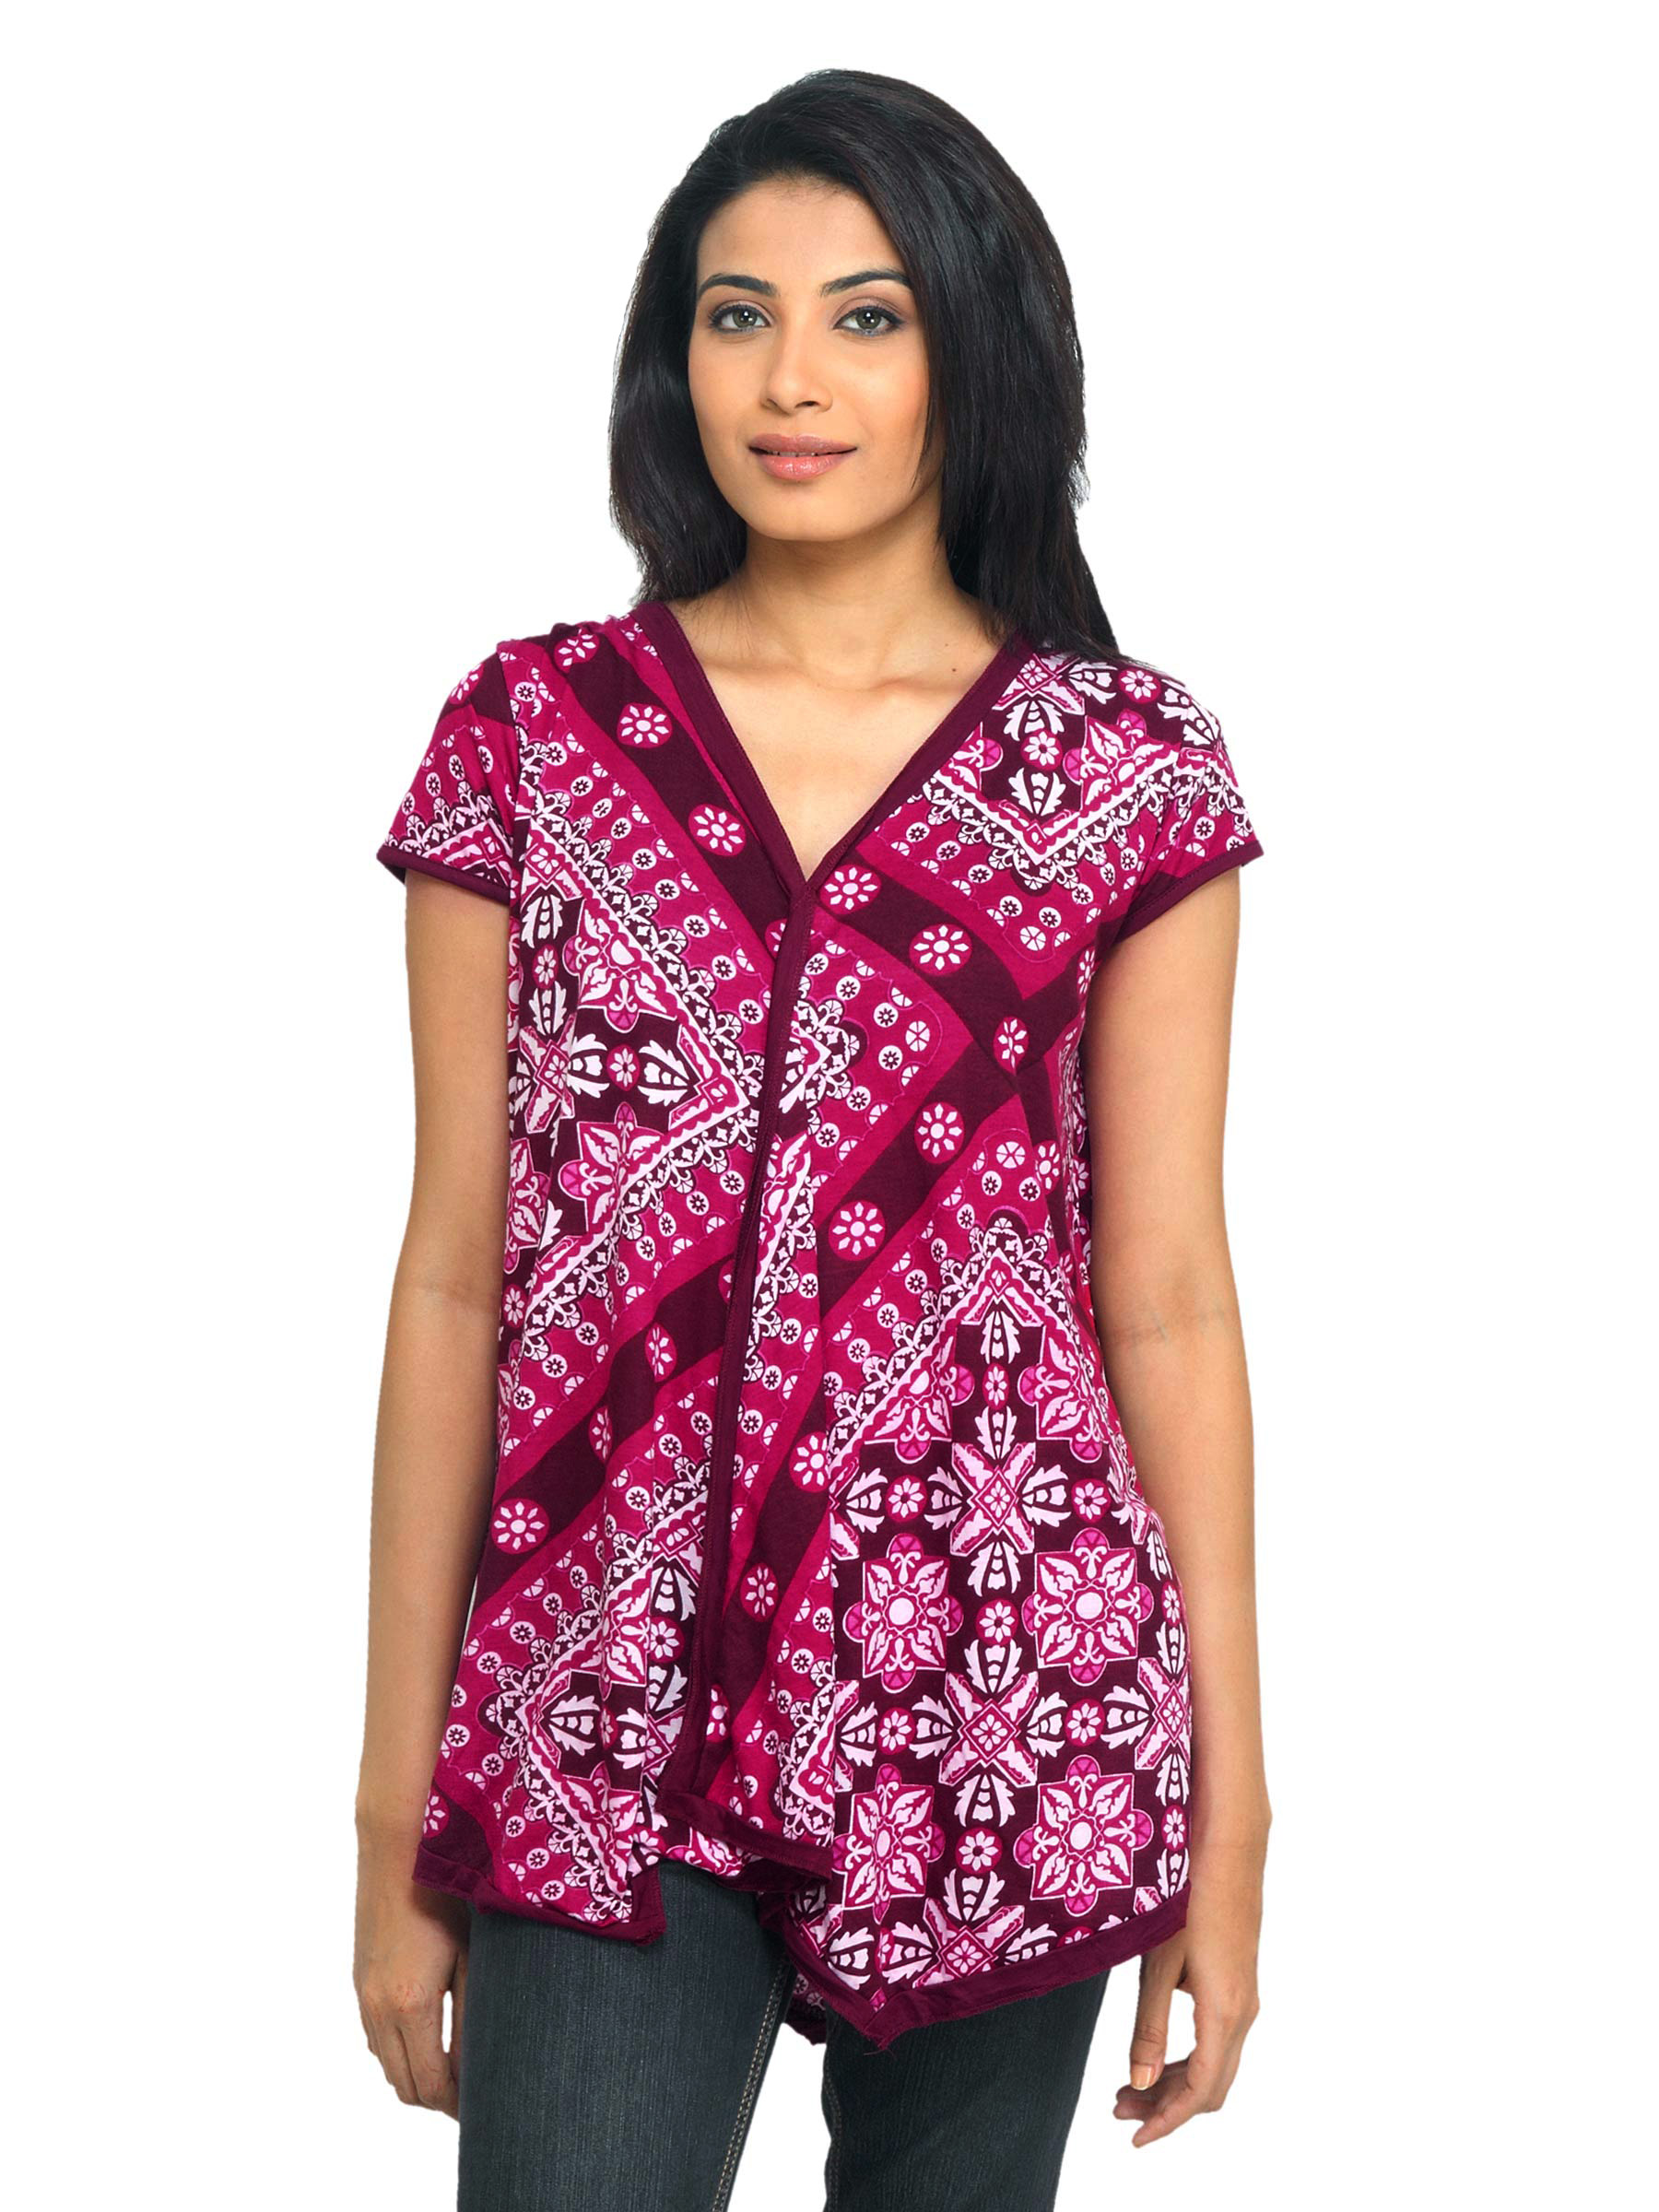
Scullers For Her Women Maroon Top
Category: Apparel / Topwear / Tops
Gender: Women
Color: Maroon
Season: Summer 2012
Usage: Casual